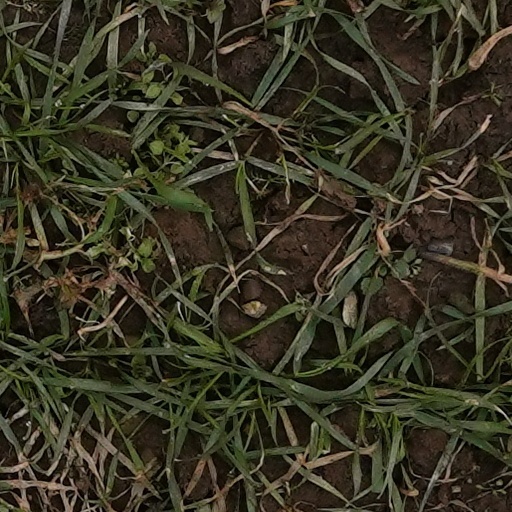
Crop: wheat